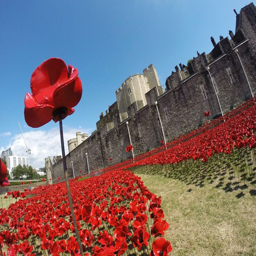
poppies surround tourist attraction to commemorate military conflict